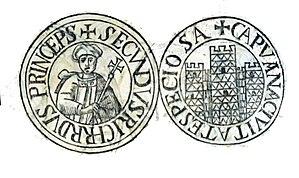
extrait du ""nouveau traité de diplomatique"" tome 4."
Voici la liste des princes de Capoue, en Italie.